Boomslang (music festival)

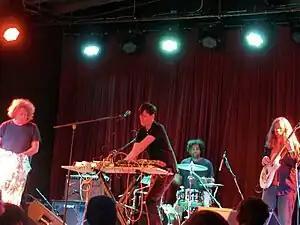
American space rock/psychedelic rock band Wooden Shjips and Sonic Boom at the 2010 Boomslang music festival.

Rhys Chatham, Death, Sonic Boom, Akron/Family, Ben Frost, Glass Candy, Harlem, Rangda (featuring Ben Chasny, Chris Corsano, and Sir Richard Bishop), Wooden Shjips, His Name Is Alive, Wolf Eyes, Thee American Revolution, Burning Star Core, Casino Versus Japan, Phantom Family Halo, Sapat, The Barry Mando Project, Blood Carries Disease, Brothertiger, City Center, Cymarshall Law, Devine Carama, Deluxin’, Diminished Men, DJ Warrenpeace, Everyone Lives Everyone Wins w/ Ghost Affirmation, Paul K & the Weathermen, Ford Theatre Reunion, Global.Ken, Ian Thomas, Jews and Catholics, J. Marinelli, Jovontaes, Jozef van Wissem, Loose Change, Lucky Pineapple, March Madness Marching Band, Milyoo, Cheyenne Mize, Mr. Daybony, Naam, The Nativity Singers, The N.E.C., Nemo Quotidian, Pezhed & the Blipsquad, Psychic Steel, R. Keenan Lawler, The Royal Batfangs, The Seedy Seeds, Silverware, Sound/Vision, Soft Opening, Spooky Qs, Stampede, Heidi Swedberg, Tiny Folk, Warmer Milks, Vee Dee, The Web, Zak Riles, WRFL DJs